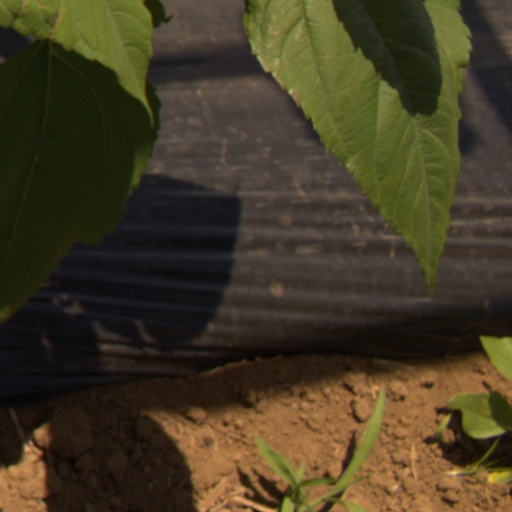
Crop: Jerusalem artichoke